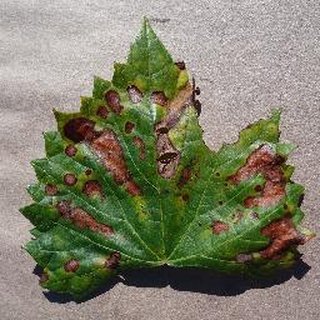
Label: grape_esca_black_measles